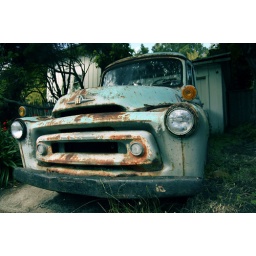
there was flowers planted in the bed of this truck.